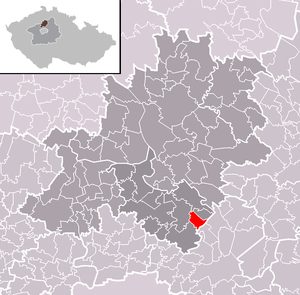
Ovčáry est une commune du district de Mělník, dans la région de Bohême-Centrale, en République tchèque. Sa population s'élevait à 510 habitants en 2020.